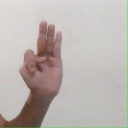
अक्षर: भ